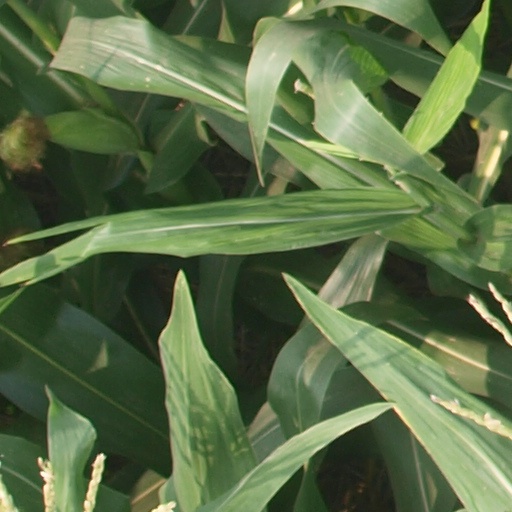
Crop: maize; corn